Jansenism

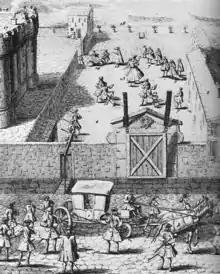
Anonymous 18th-century engraving of Convulsionnaires imprisoned in the Bastille. This unusual expression of Jansenism also became associated with political resistance, at least in the eyes of the royal absolutist authority of 18th-century France.

During the Clementine Peace, the Jansenists tried to avoid unnecessary controversy, especially since the growing absolutism of Louis XIV made the attraction of former Frondeurs to Port-Royal and Jansenism suspect. This is why Blaise Pascal's "Pensées" (published posthumously in 1670) and Pierre Nicole's "Essais de morale et d'instruction théologiques" ('Essays on moral and theological instruction') are devoid of any theological or political controversy.